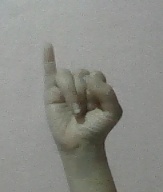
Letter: meem